Valhalla (crater)

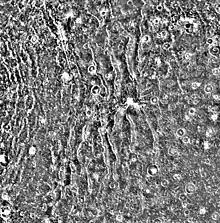
The troughs (faults) surrounding Valhalla

The Valhalla multi-ring structure (like other Callistan multi-ring basins) probably resulted from a giant impact, which punctured the outer ridged lithosphere of the moon and entered the underlying layer consisting of a much softer material. The latter can be warm ice or even a liquid ocean, the existence of which can be inferred from magnetometric data. The formation of a ringed structure is caused by the concentric failure of the brittle outer shell (lithosphere) following the impact, after the soft material underlying the lithosphere flows towards the center to fill the cavity excavated by the impact. The absolute age of the Valhalla structure is not known; however, it is the youngest such feature among the five known multi-ring structures on Callisto. Estimates of its age vary from 2 to 4 billion years.